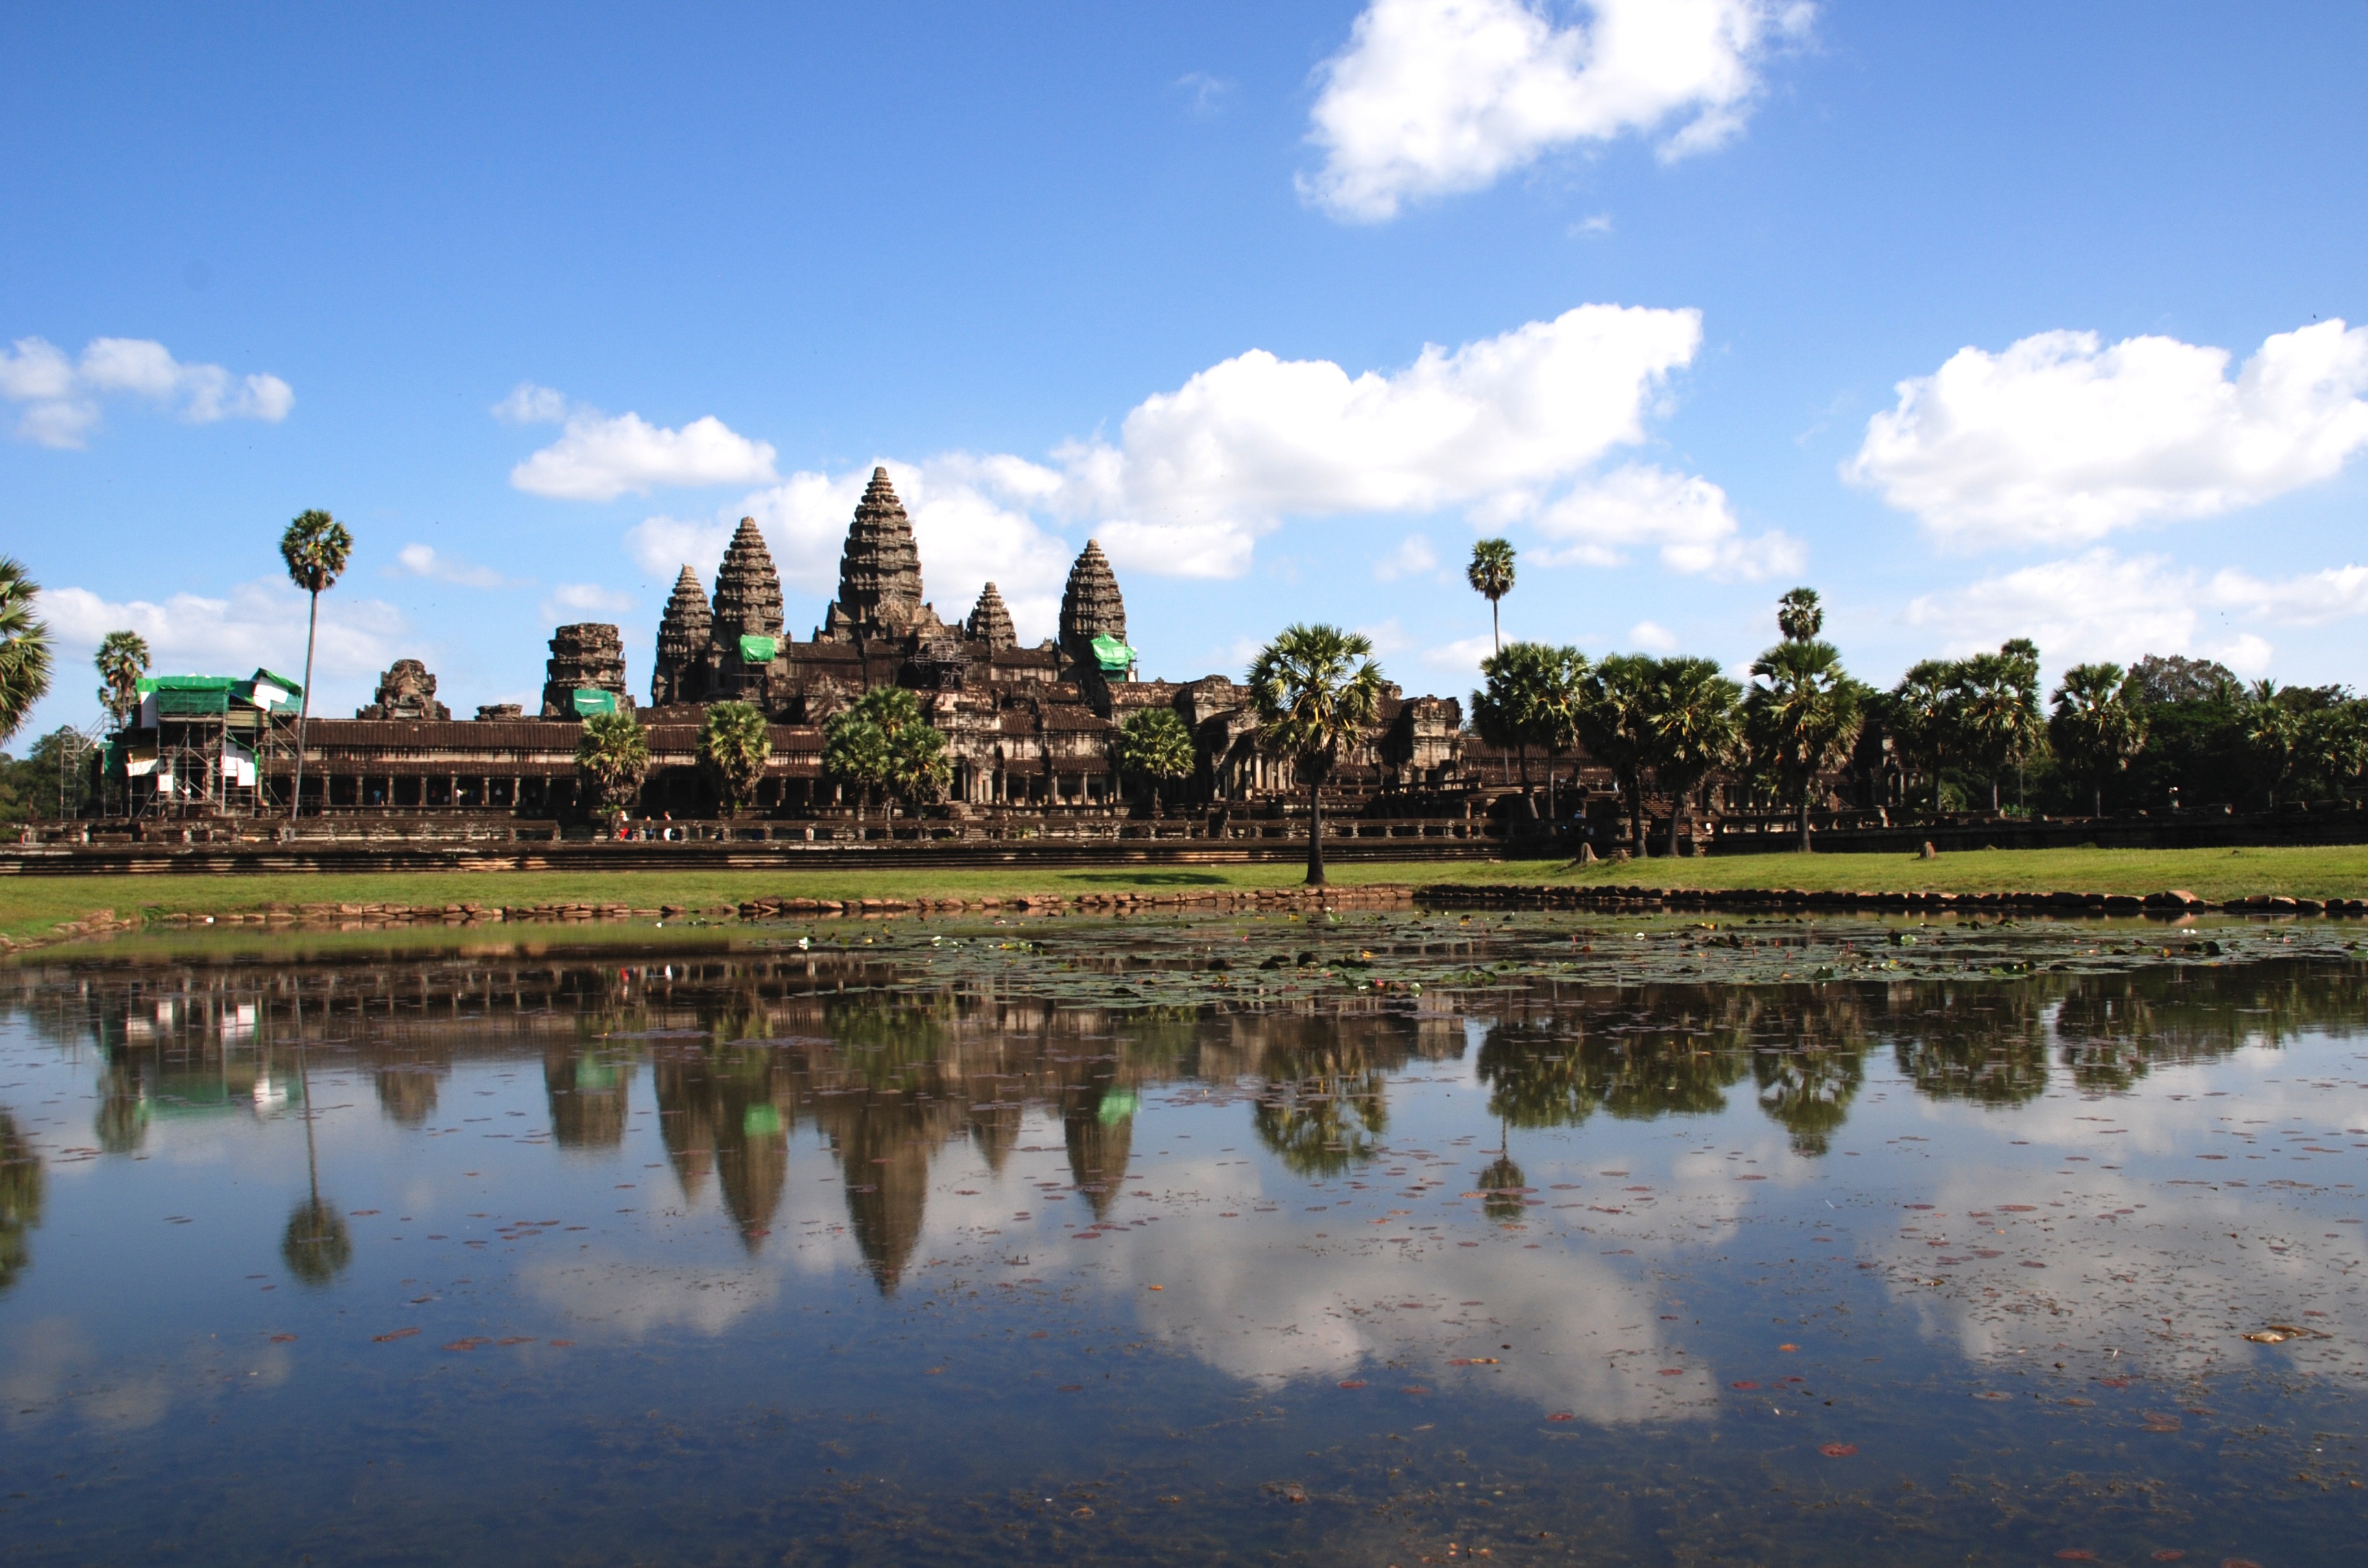
landscape, tree, water, horizon, sky, skyline, morning, city, river, cityscape, pond, reflection, tower, park, castle, ancient, tourism, temple, wetland, history, angkor wat, monuments, the walls